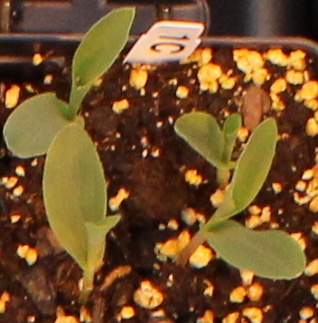
Label: Corn